Thomas Brown (Florida politician)

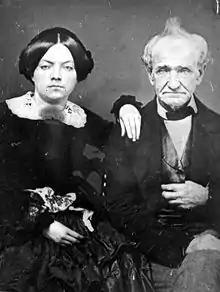
Brown (right), photographed with his daughter.

Brown, a Whig, became auditor of the Florida Territory in 1834, president of the legislative council in 1838, a member of the constitutional convention in 1839, and a member of the first Florida House of Representatives under statehood in 1845.